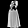
Label: Dress